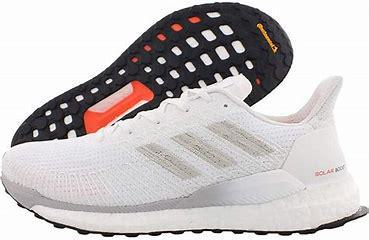
Brand: Adidas
Model: Solarboost 19